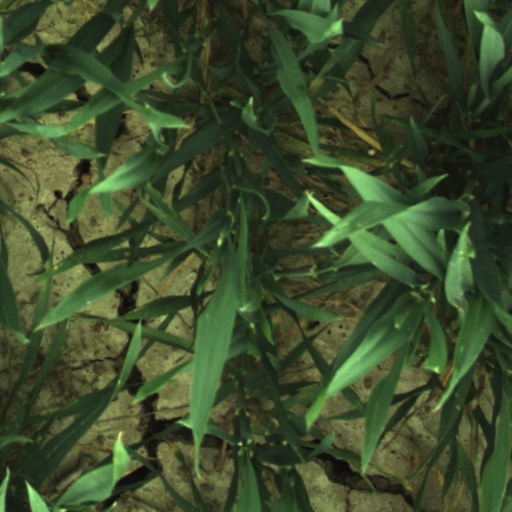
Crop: wheat